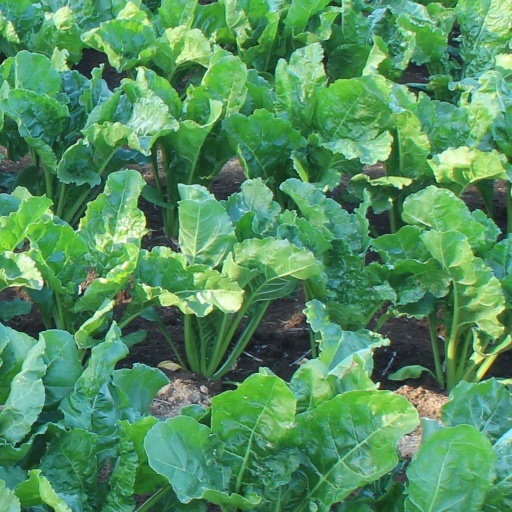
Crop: sugar beet